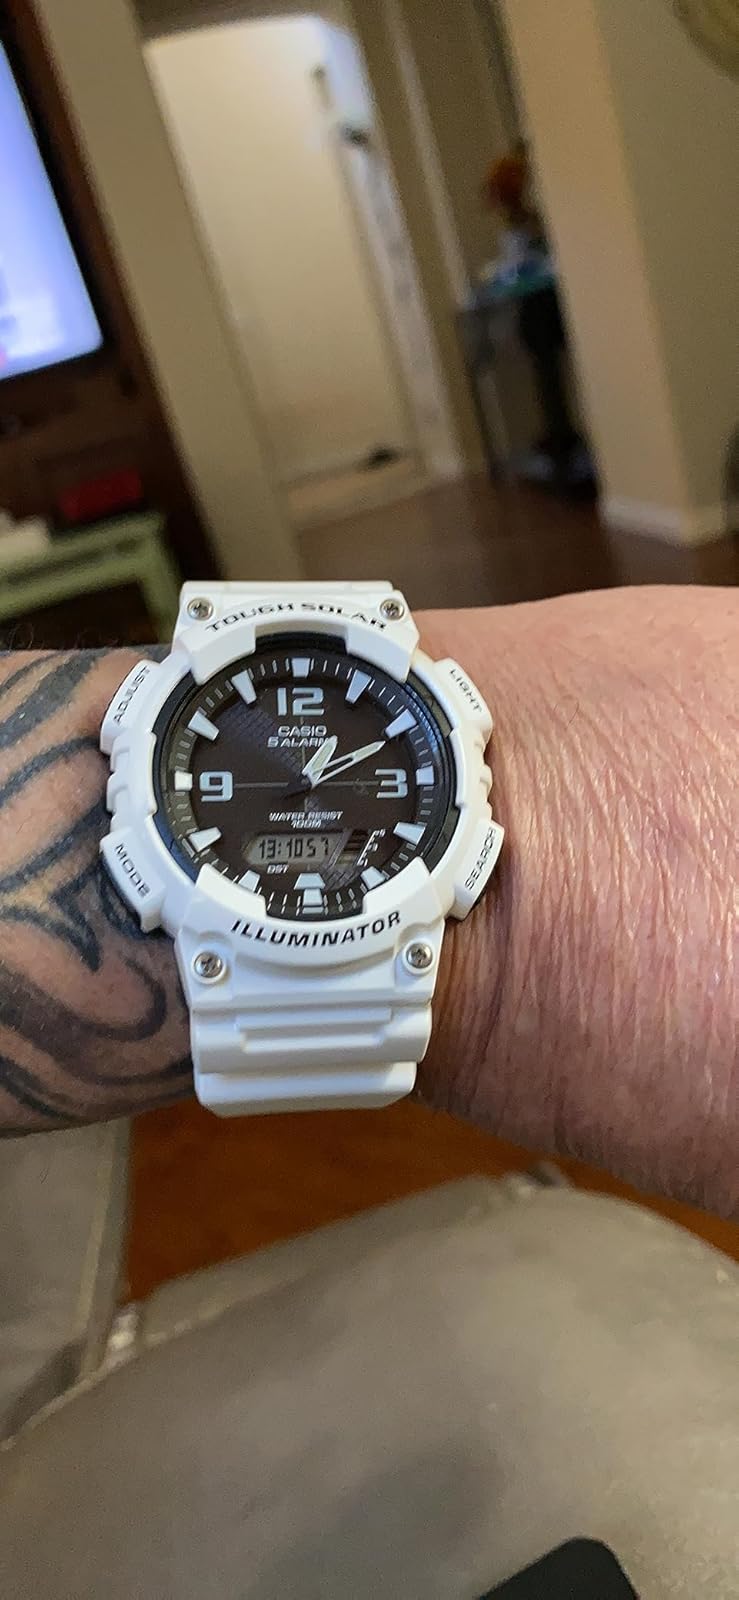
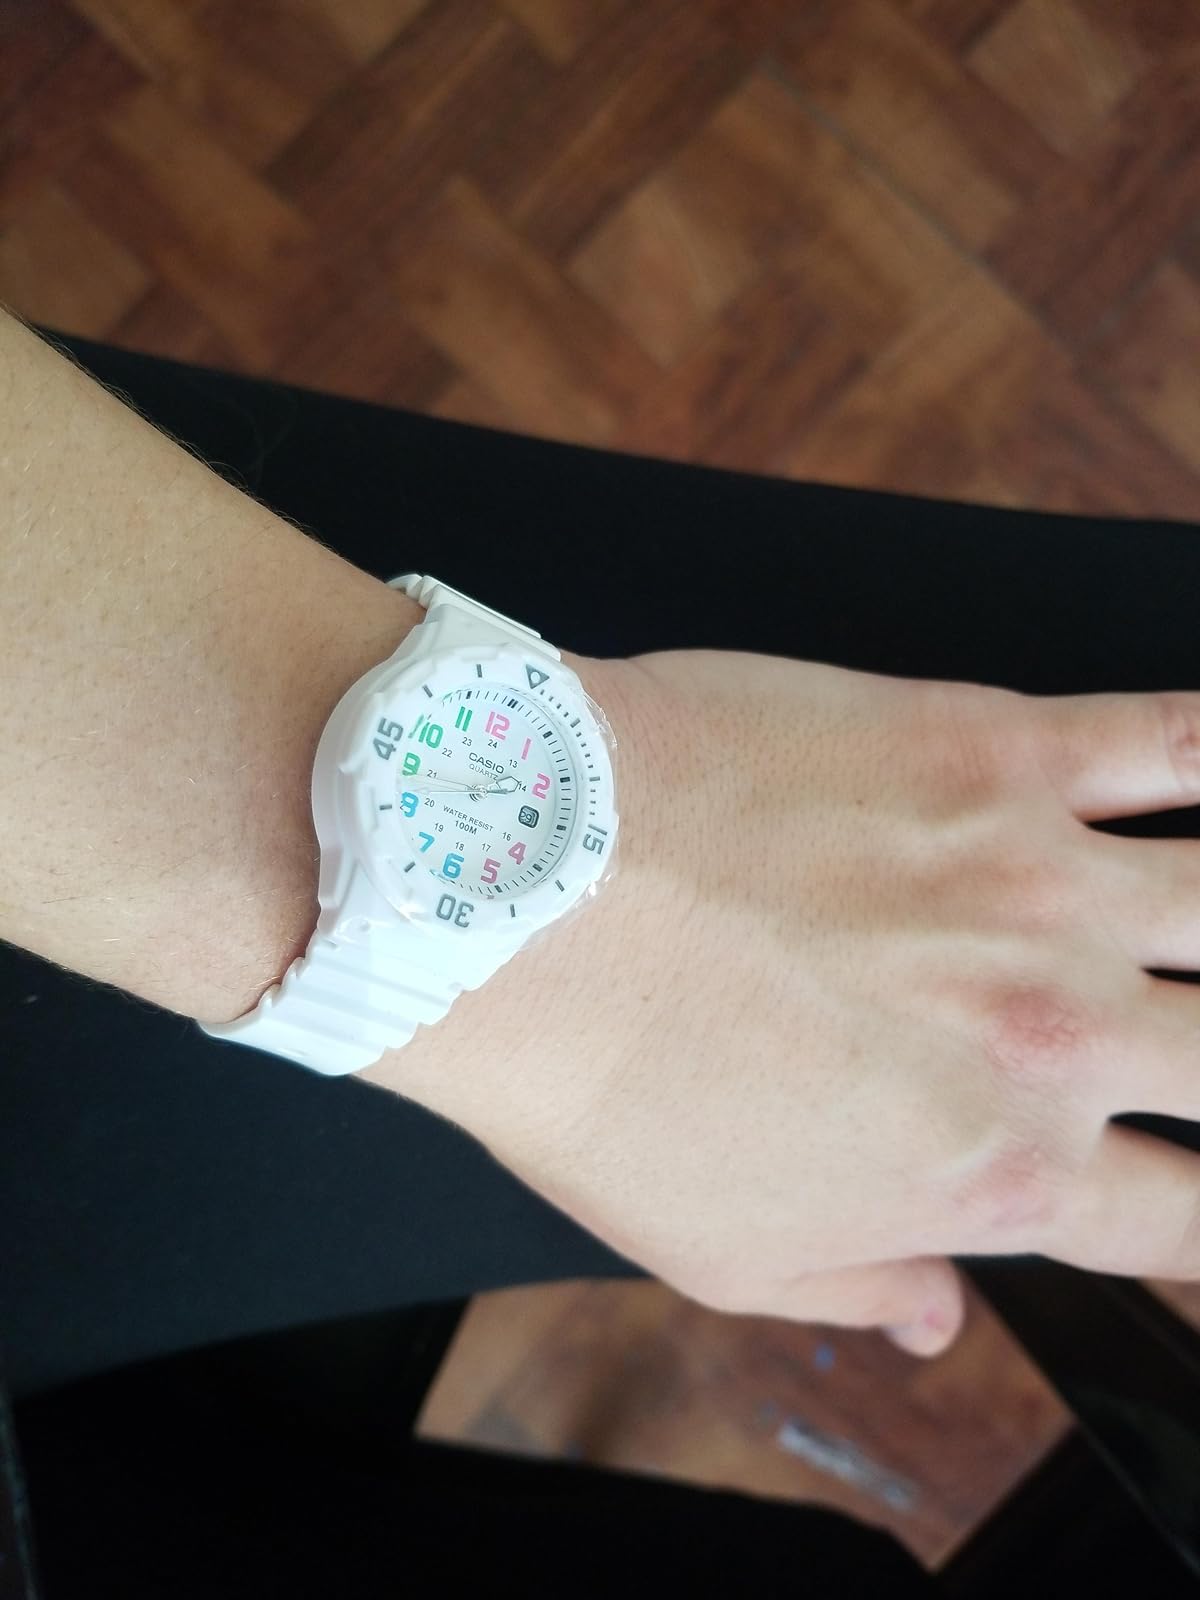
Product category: accessories_watch
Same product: no